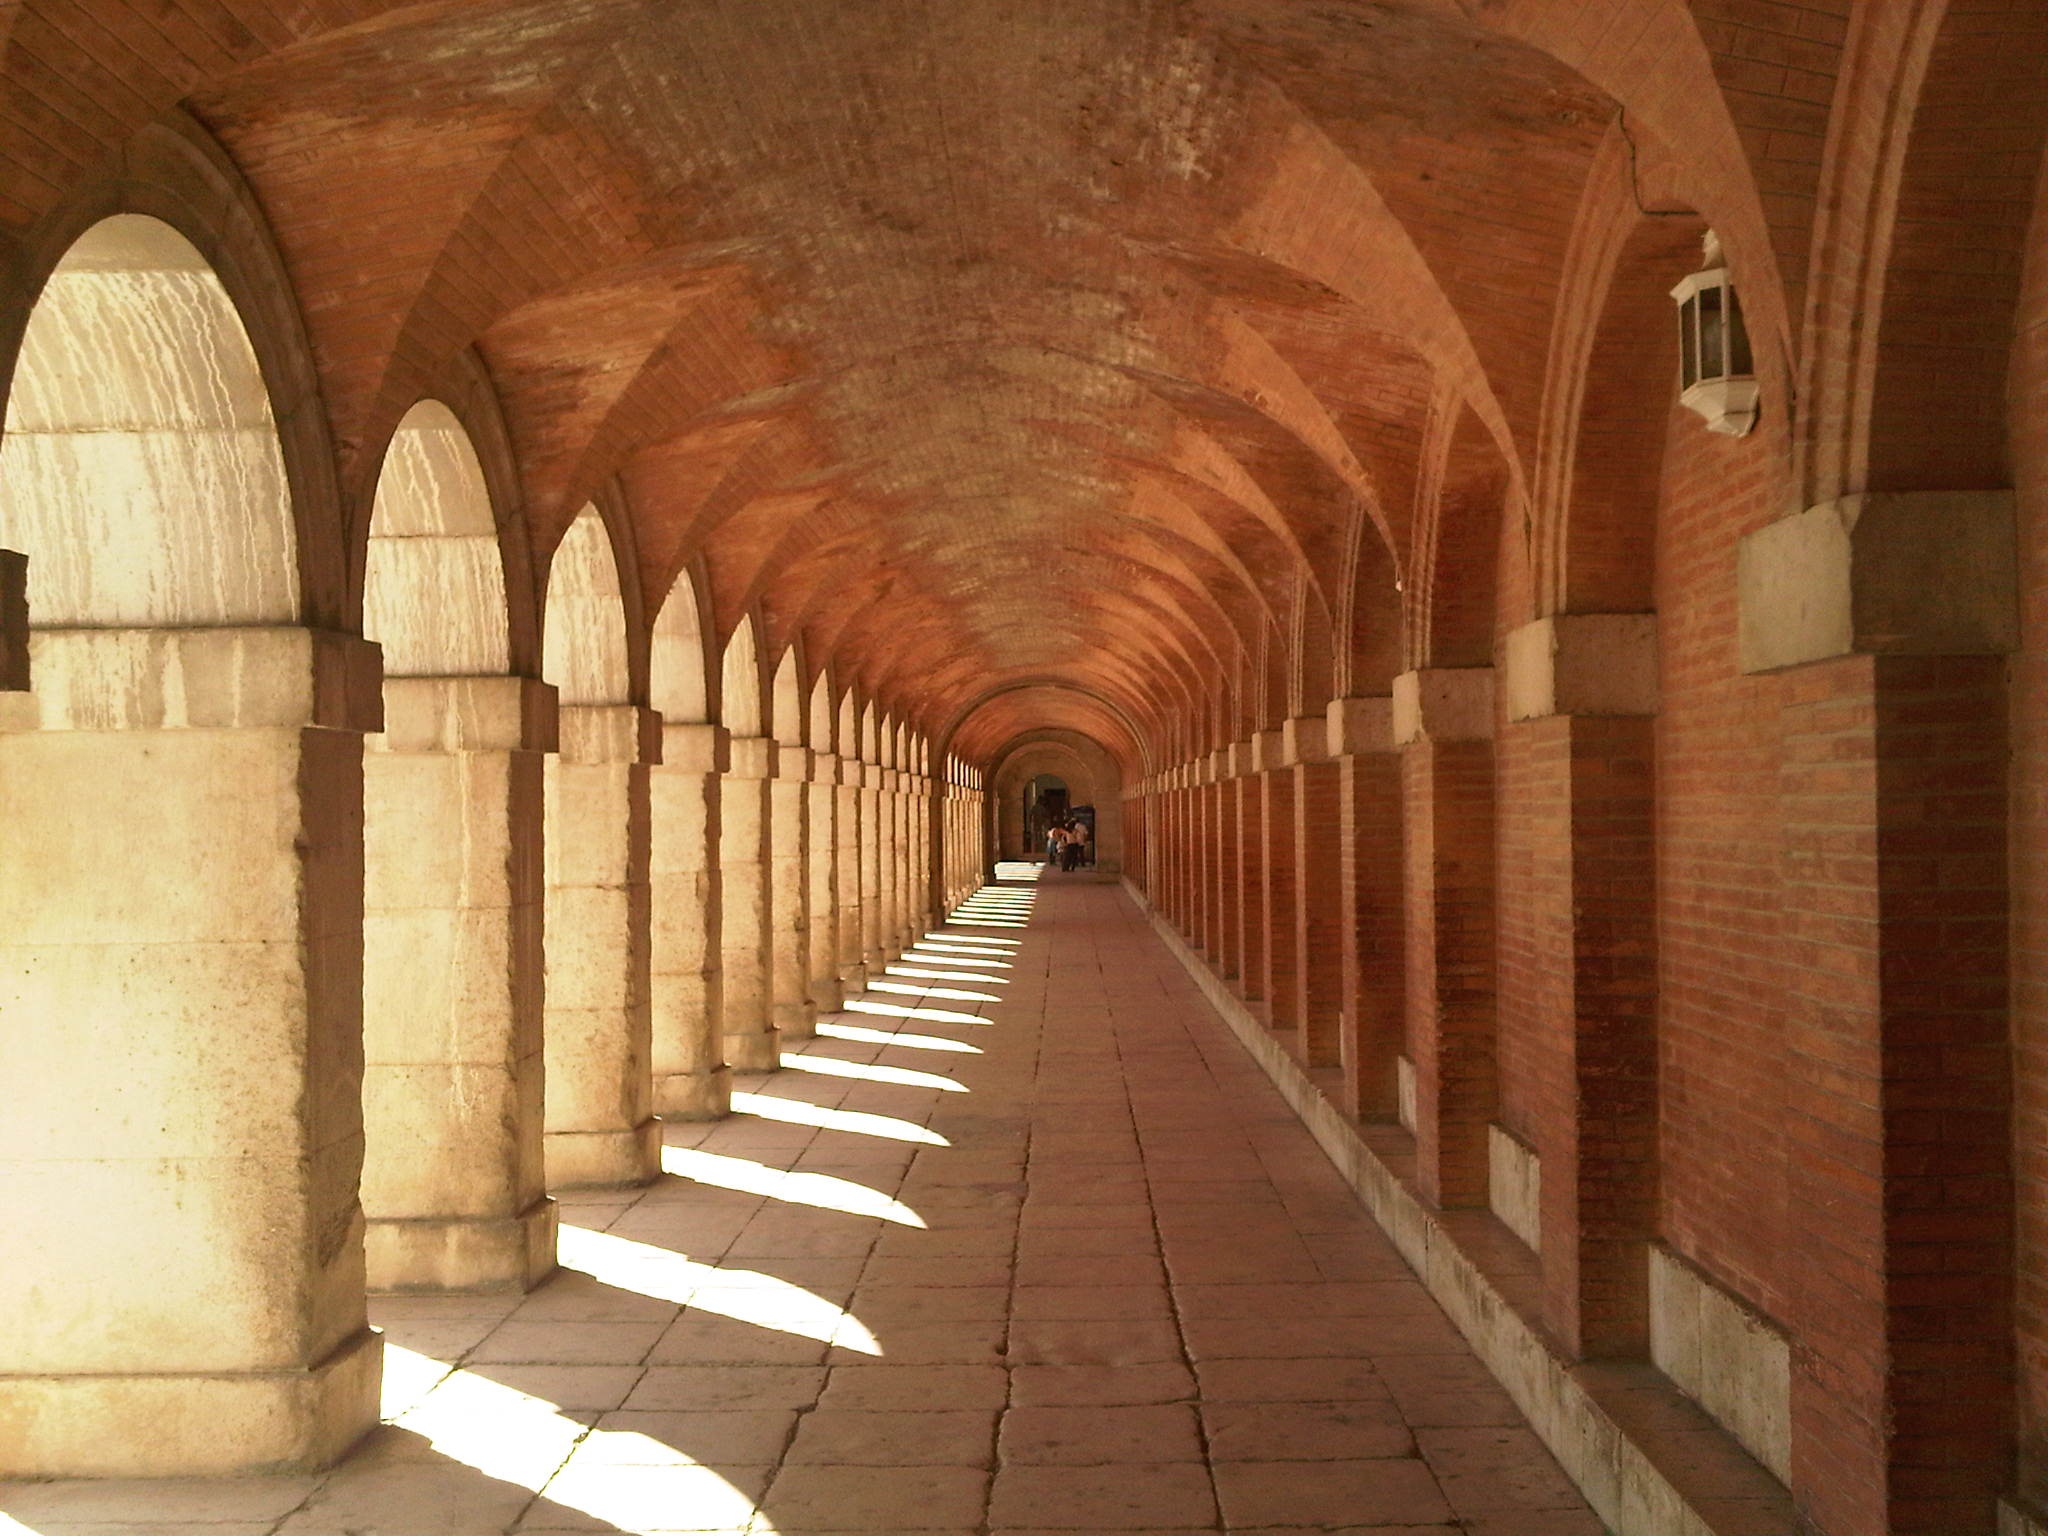
light, architecture, perspective, building, arch, column, aisle, shadows, spain, temple, columns, symmetry, gallery, leaks, arcade, vault, colonnade, crypt, archi, royal palace, ancient history, aranjuez